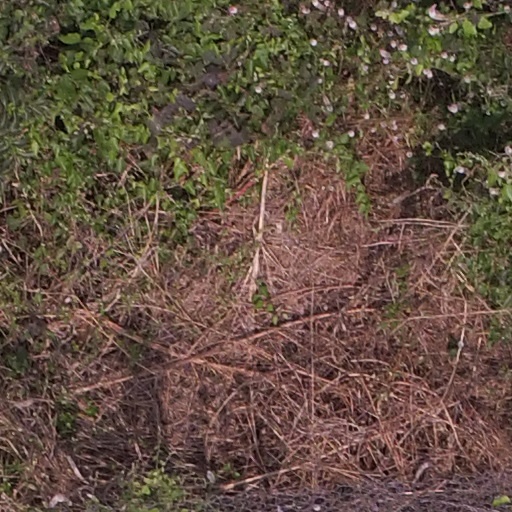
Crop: maize; corn